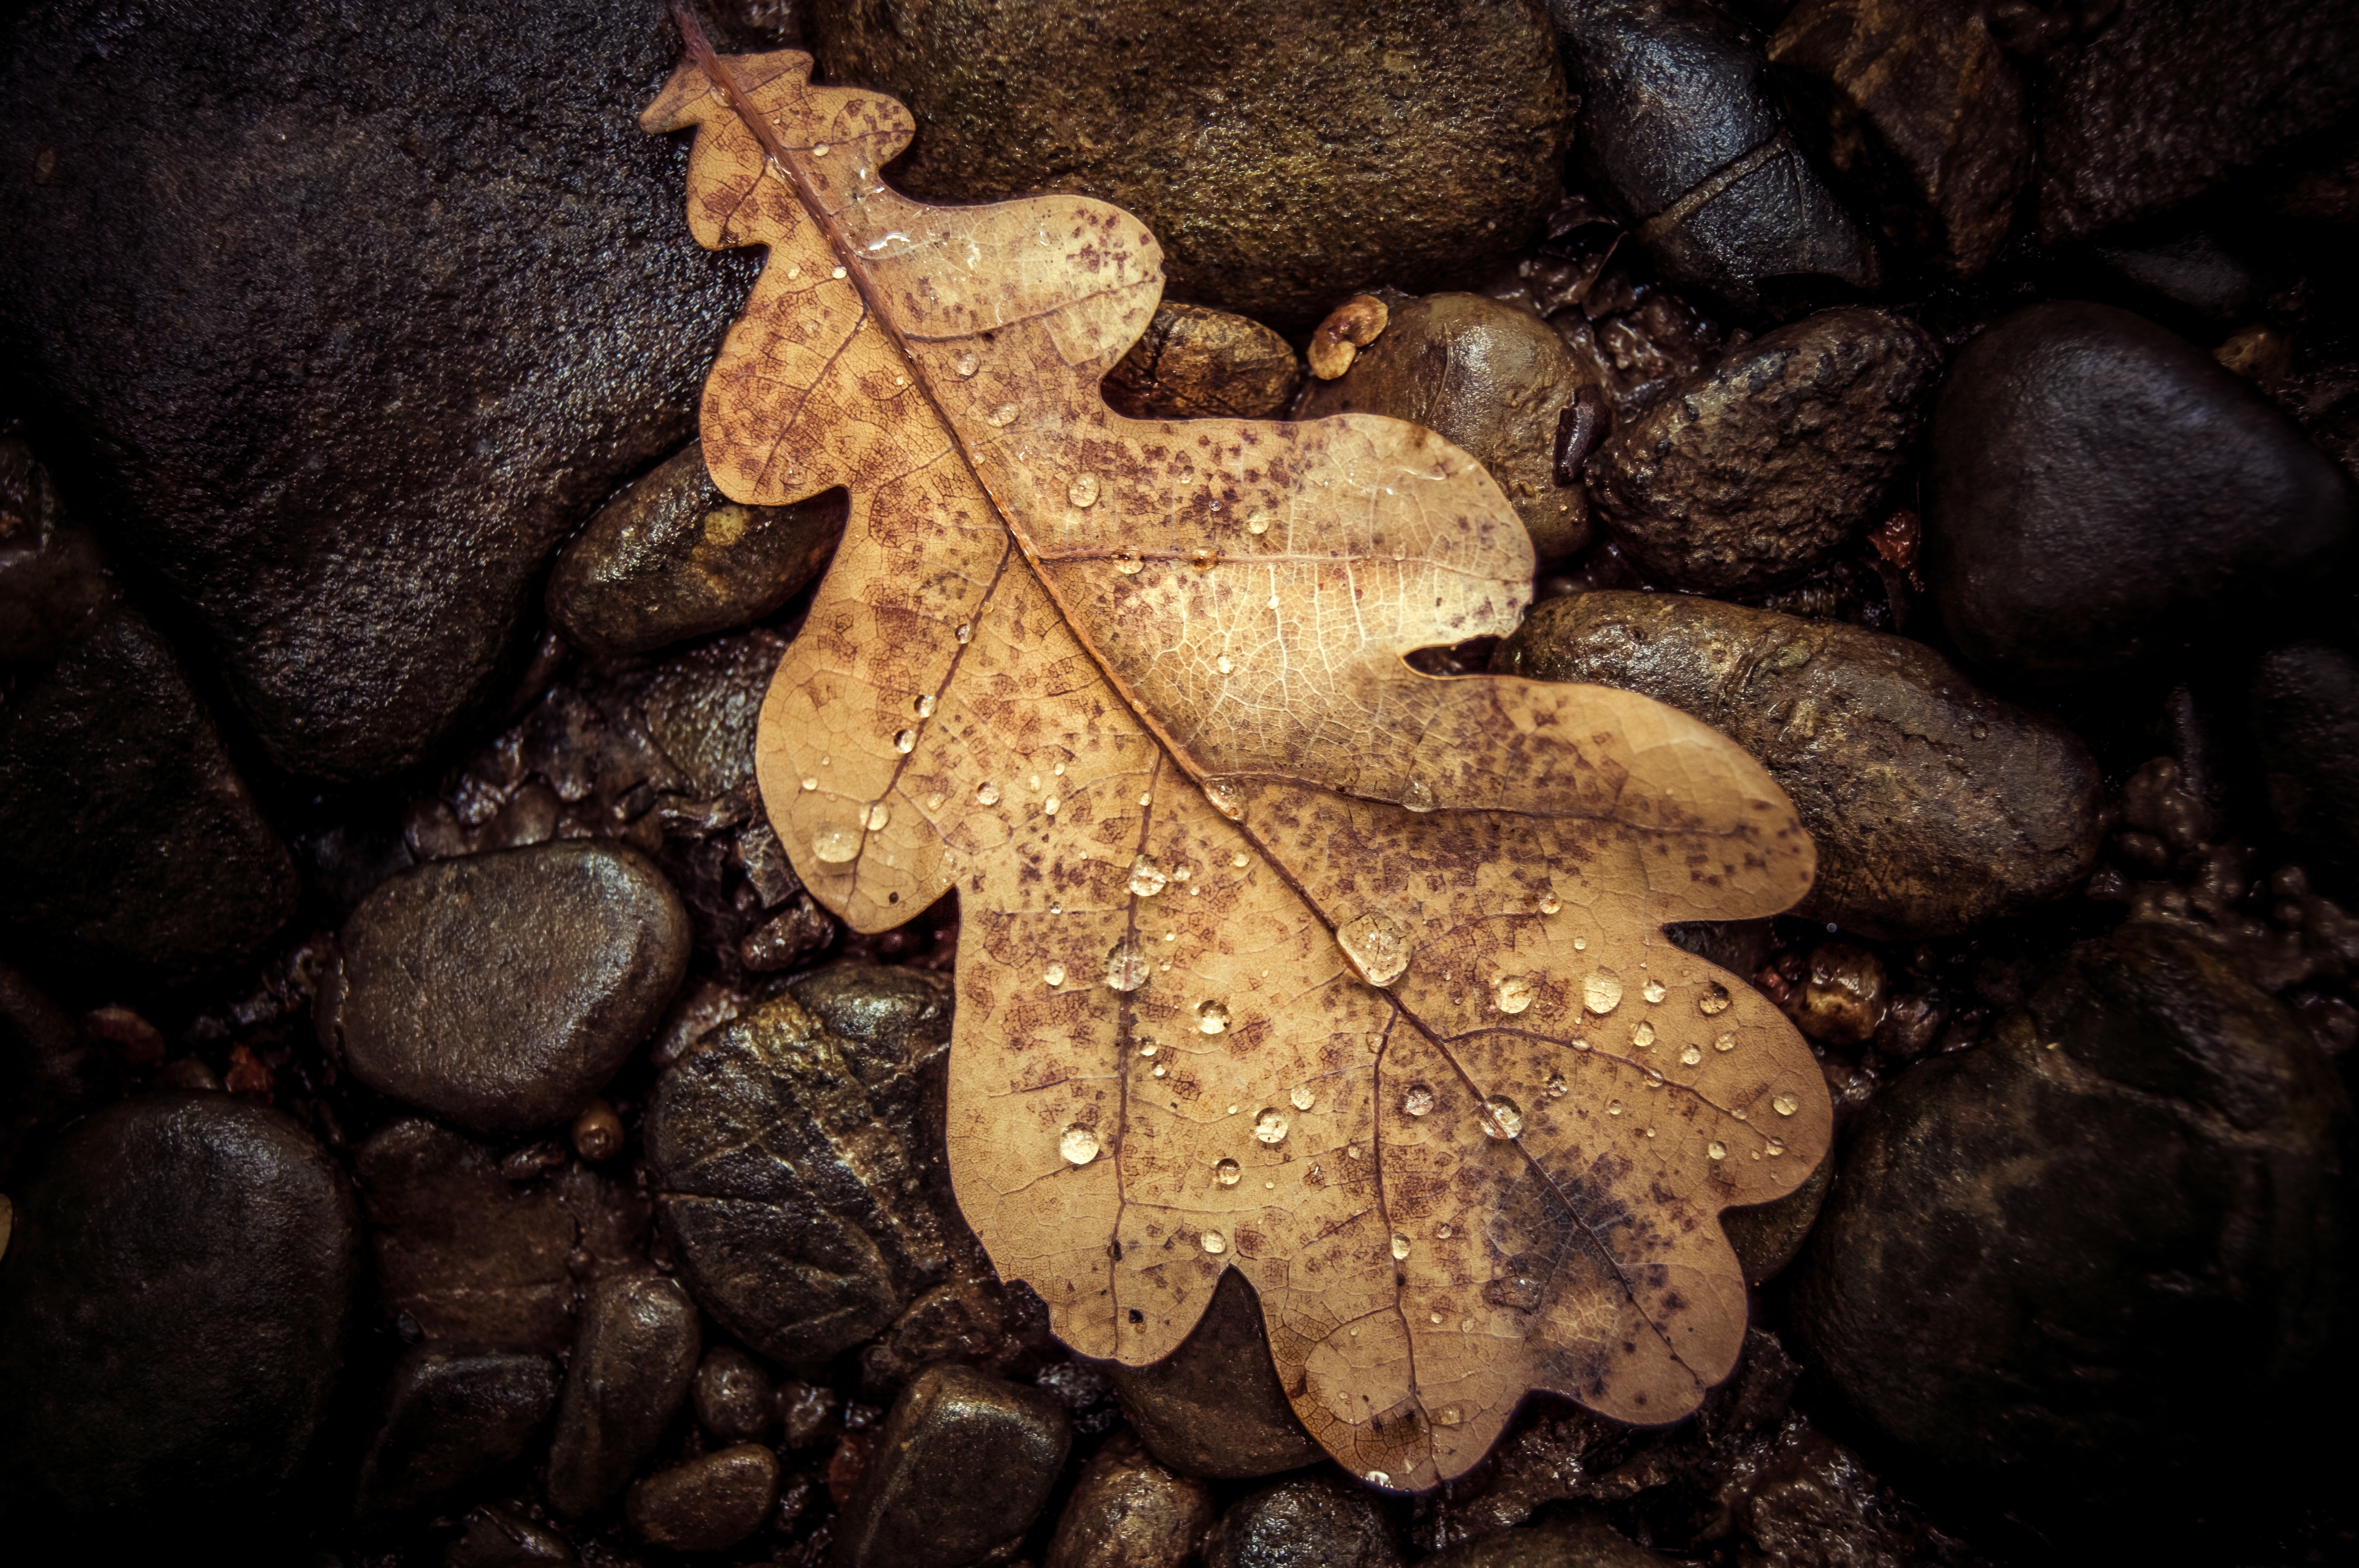
tree, water, nature, rock, plant, leaf, flower, stone, autumn, brown, soil, flora, season, close up, macro photography, woody plant